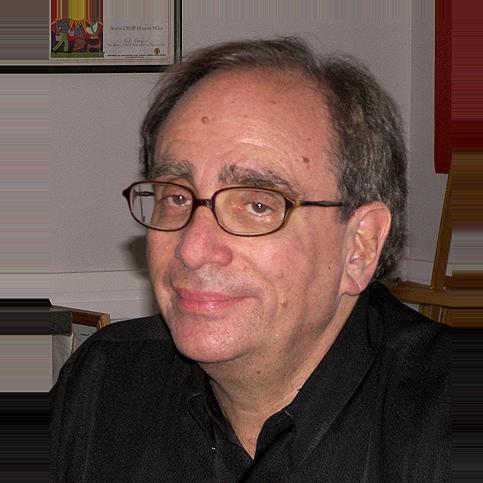
Age: 64